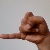
The image shows a hand gesture representing the letter 'J' in Indian Sign Language.